Remsen station

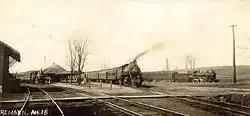
The station in the early 1900s

In December, 1855, the railway tracks from Utica to Boonville were built by the Black River & Utica Railroad. That railway underwent a foreclosure sale in 1958 and was reorganized as the Utica & Black River Railroad.